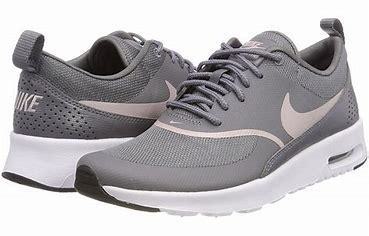
Brand: Nike
Model: Air Max Thea